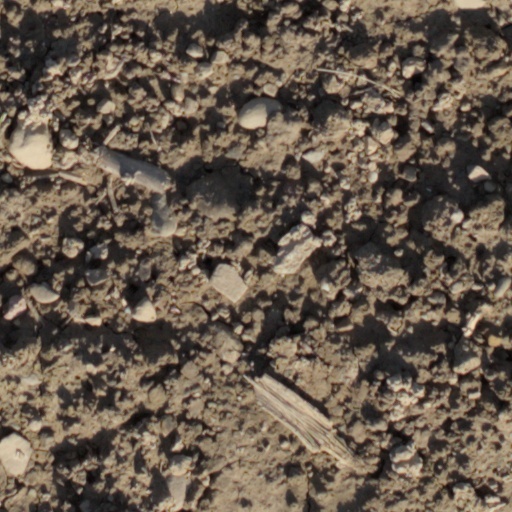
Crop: wheat